D. J. Strawberry

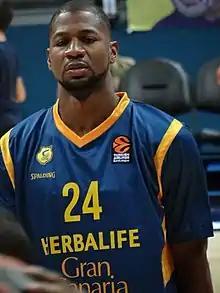
Strawberry with Gran Canaria in 2019

Darryl Eugene "D. J." Strawberry Jr. (born June 15, 1985) is an American-born naturalized Cameroonian former professional basketball player. He is the son of former Major League Baseball player Darryl Strawberry.